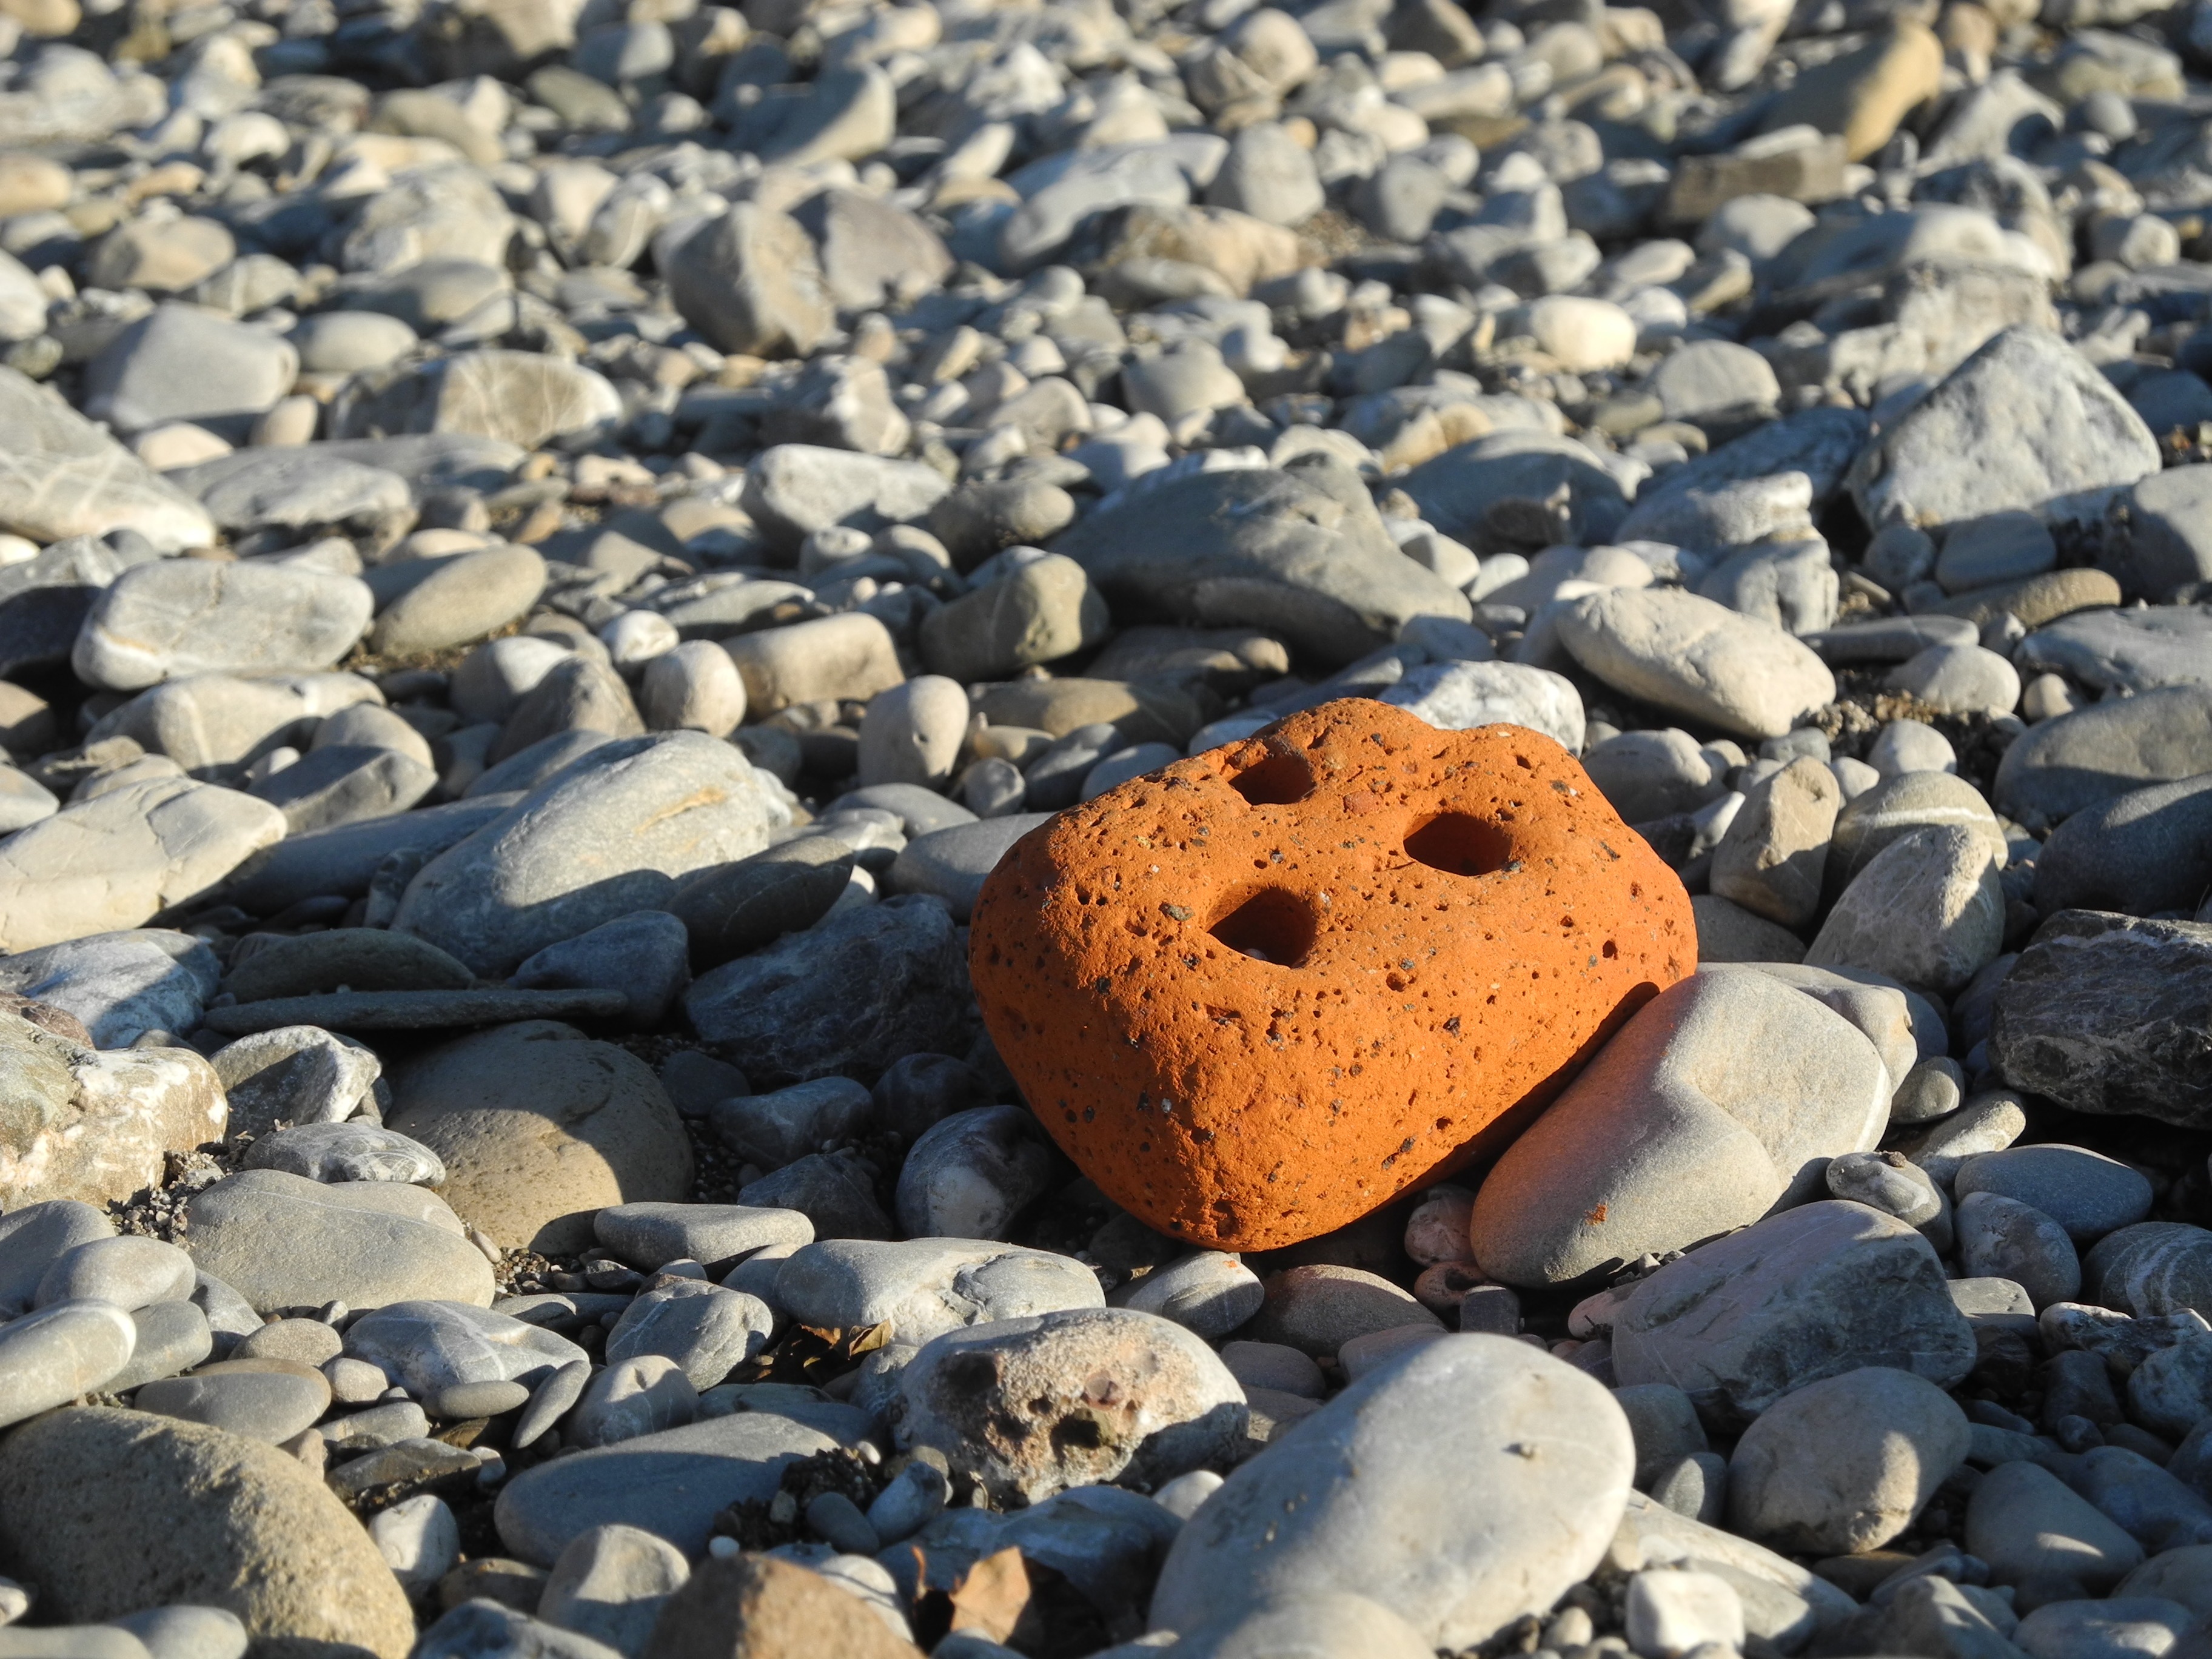
sea, nature, sand, rock, stone, pebble, soil, brick, material, eroded, erosion, geology, gravel, boulder, reddish, pumice stone